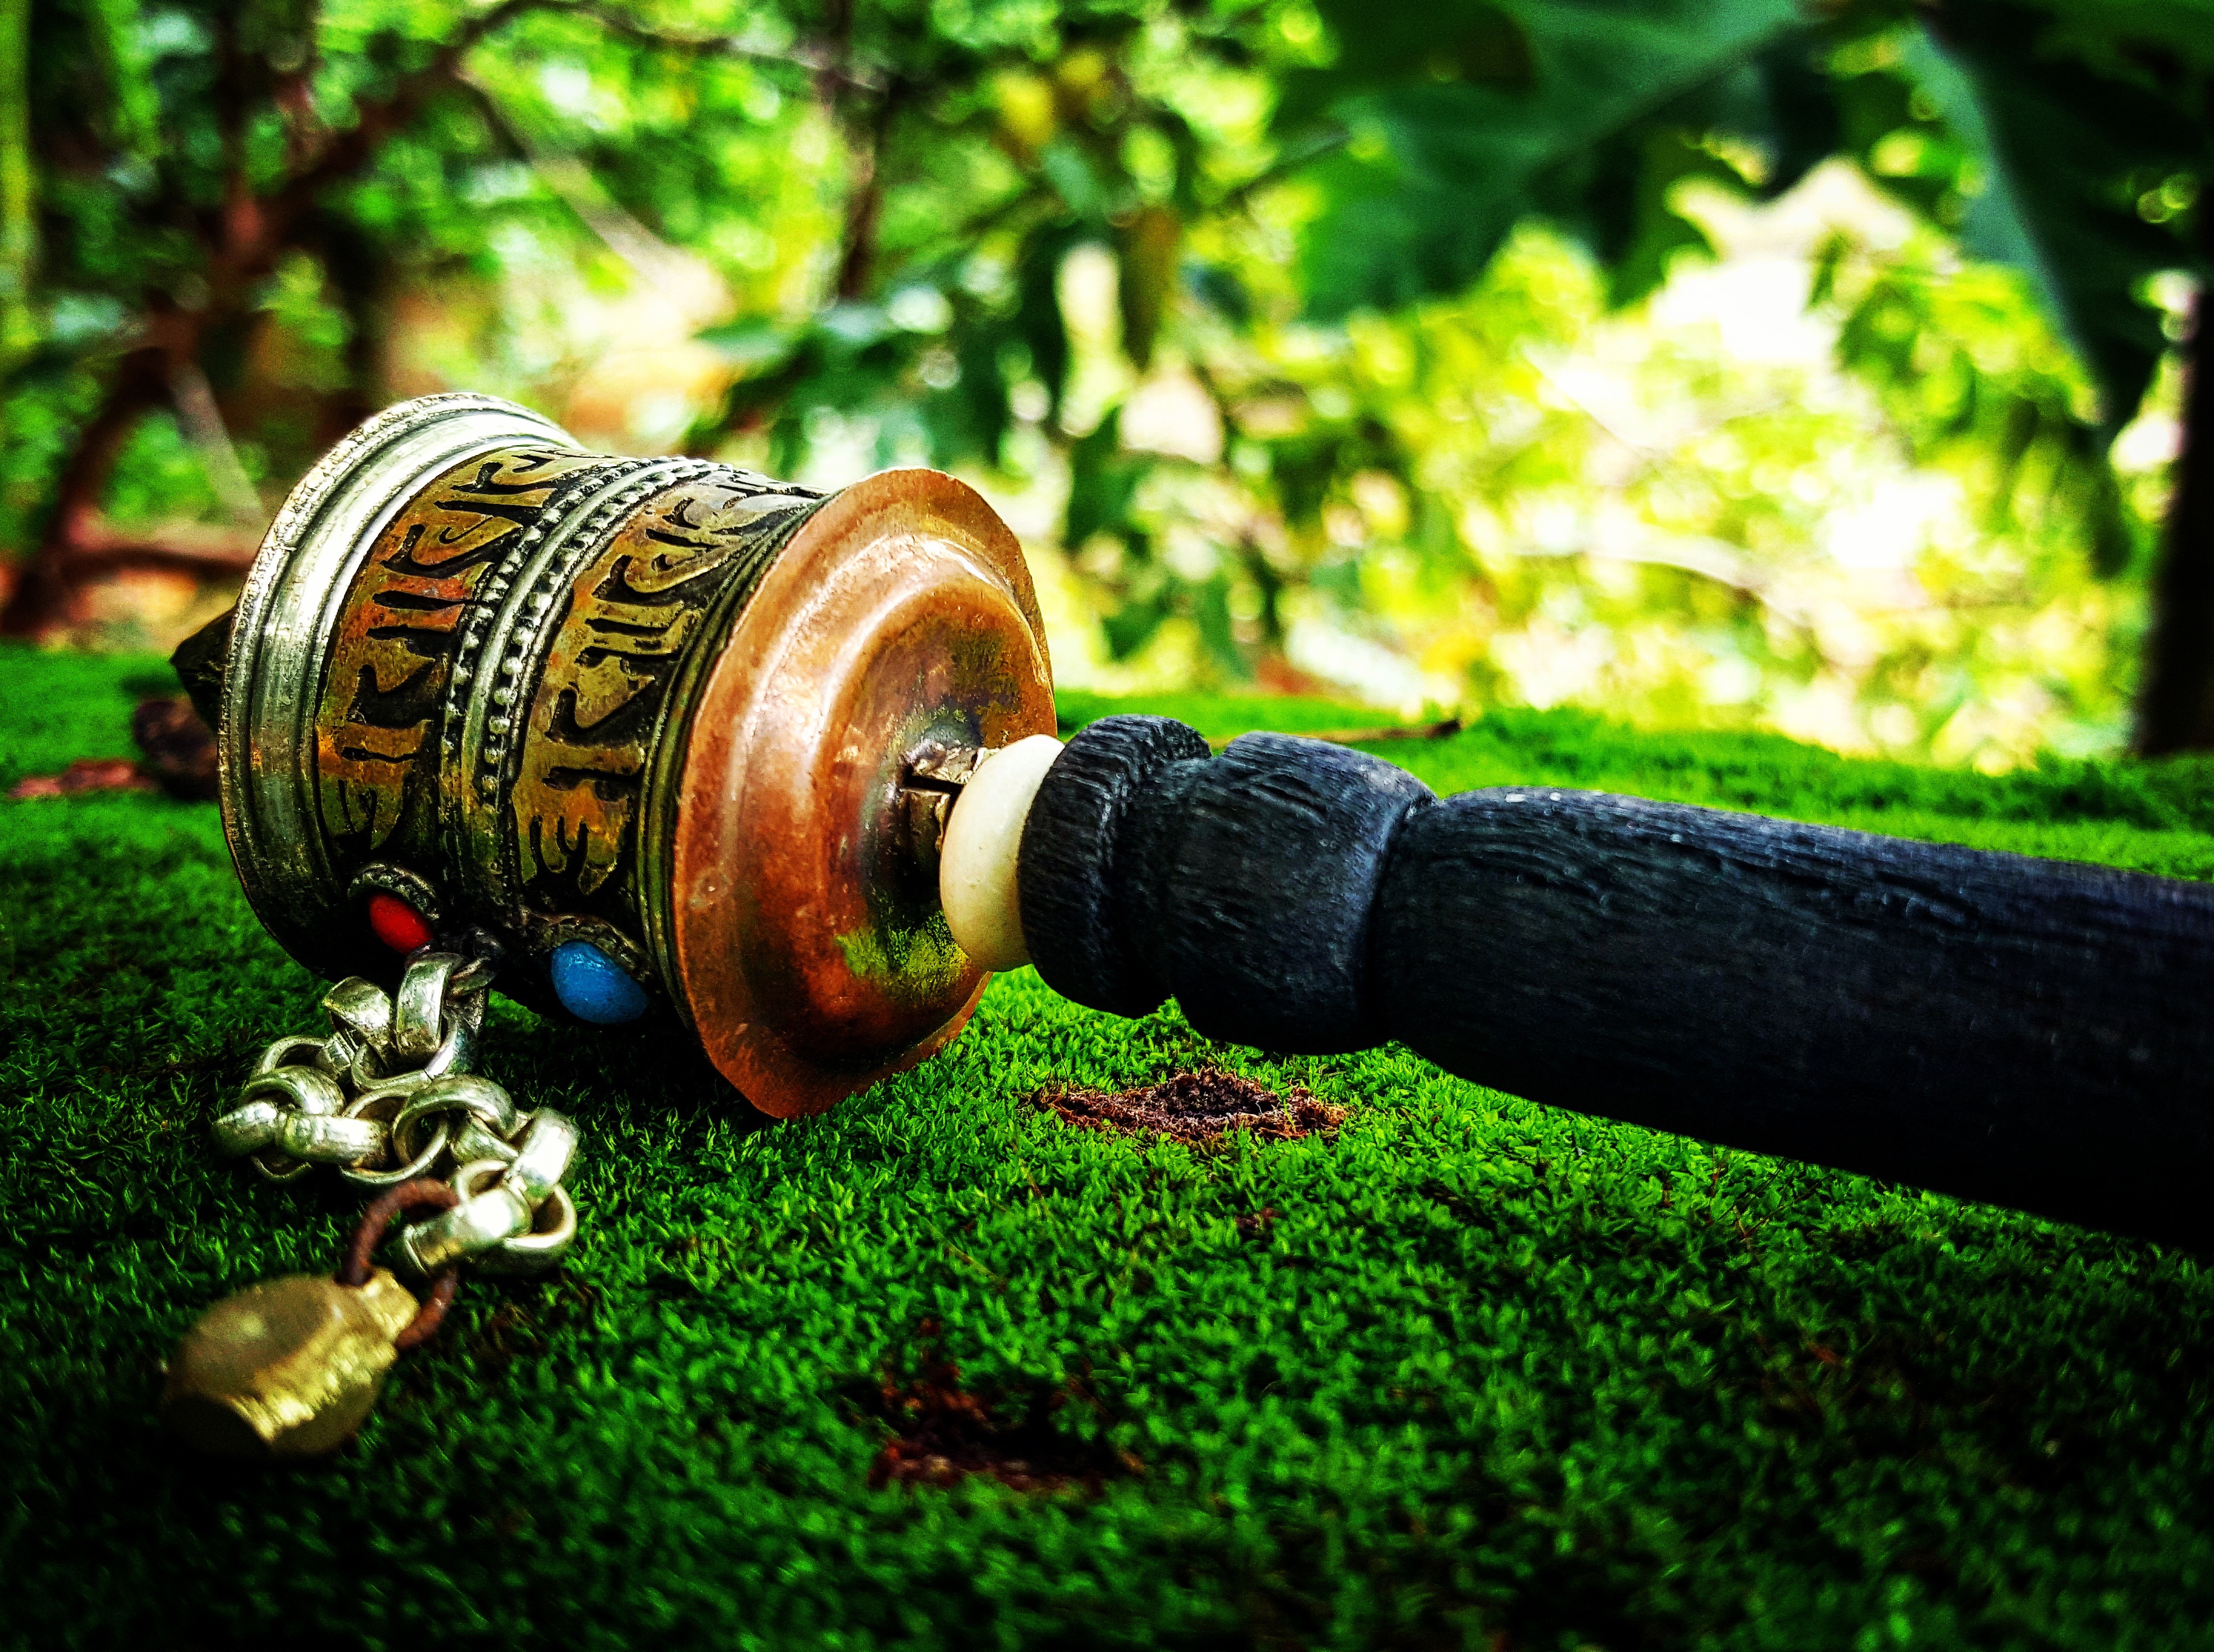
green, macro photography, man made object